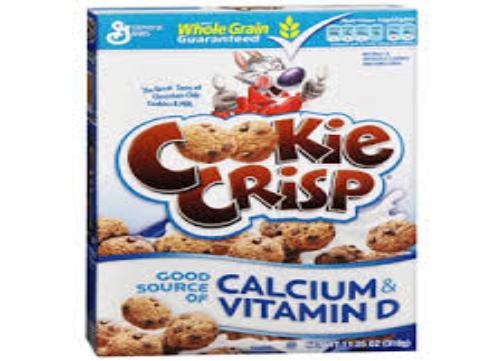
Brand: cookie crisp
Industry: Food